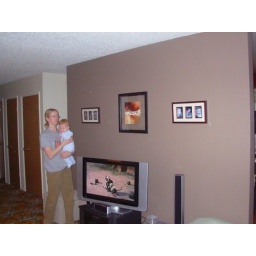
We've put pictures of the kids on either side, in black and white